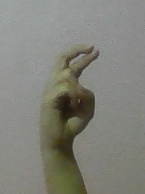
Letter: zay